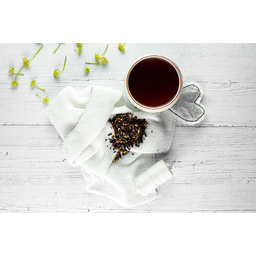
Label: trash